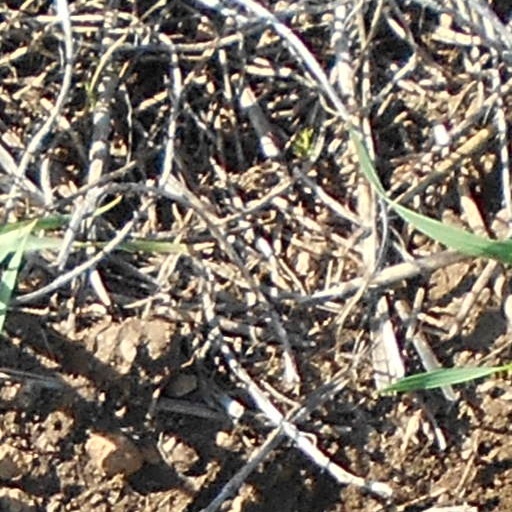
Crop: wheat